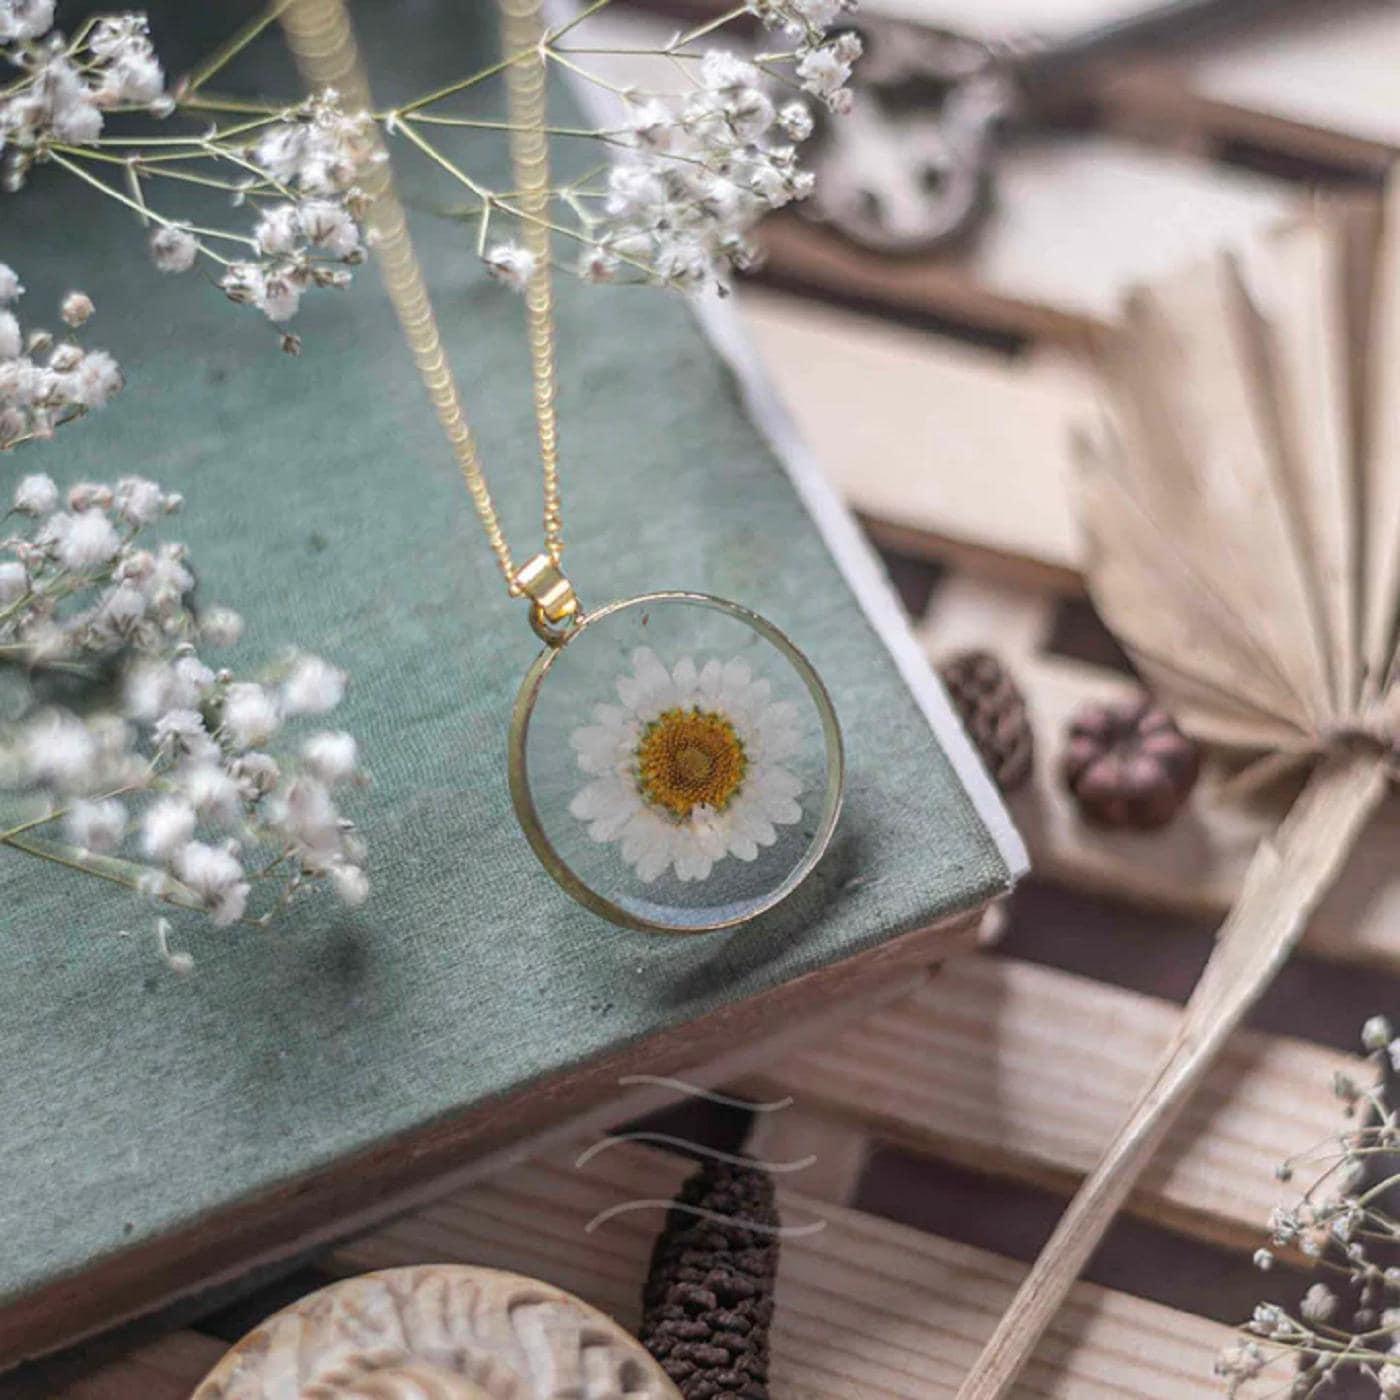
AJS Fashion flowers Dried Flower Necklace for Nature Lover | Real Flower Jewelry | Pressed Daisy Resin Necklace | Transparent Pendant Fashion necklace set for women | 3d pendant
Type: Necklaces & Pendants
Brand: AJS
Price: Rs. 186
 Introducing the AJS Stylish and Fashionable Pendant Necklace, a timeless piece of jewelry that effortlessly combines style and sentimentality. Designed for both women and men, this necklace is not just a fashion statement; it's a symbol of love, connection, and personal style.Key Features:Stylish Design: Our pendant necklace boasts a chic and contemporary design that appeals to both fashion-forward women and men. It's a versatile accessory that complements a wide range of outfits, from casual wear to formal attire.Unisex Appeal: This necklace is thoughtfully crafted to cater to both genders, making it an excellent choice for couples as well. Whether you're looking for matching necklaces to symbolize your bond or a striking accessory to express your individuality, the AJS pendant necklace fits the bill.Premium Quality: We take pride in our commitment to quality. Crafted from high-quality materials, this necklace is not only stylish but also built to last. You can trust that it will retain its shine and beauty, even with every day wear.Versatile Pairing: This pendant necklace is a versatile addition to any jewelry collection. Whether you're dressing up for a romantic date, a special occasion, or simply want to elevate your everyday look, it effortlessly adds an elegant touch to your ensemble.Symbol of Connection: For couples, this necklace can serve as a meaningful symbol of your connection and commitment to one another. Its design reflects the idea of two unique individuals coming together to create a harmonious and beautiful union.Thoughtful Gift: Looking for the perfect gift for your significant other, a close friend, or a loved one? The AJS Pendant Necklace is a thoughtful and heartfelt gesture that shows you care. It's ideal for birthdays, anniversaries, or any occasion that calls for a meaningful present.Elevate your style and express your love with the AJS Stylish and Fashionable Pendant Necklace. This piece not only enhances your personal style but also signifies your bond with someone special. Whether you wear it as a symbol of your relationship or as a standalone fashion accessory, this necklace is a beautiful reflection of your taste and sentiment. Embrace style, embrace connection, embrace AJS.Disclaimer:We value your satisfaction and strive to provide high-quality products and services.
Features: AJS Stylish Pendant Necklace,Exquisite and fashionable design,Perfect as a thoughtful gift option,Unique and eye-catching pendant designs,Adds a touch of elegance to any outfit,Comfortable to wear for extended periods,Crafted to enhance your personal style,A meaningful accessory for various occasions,Elevate your look with this beautiful necklace